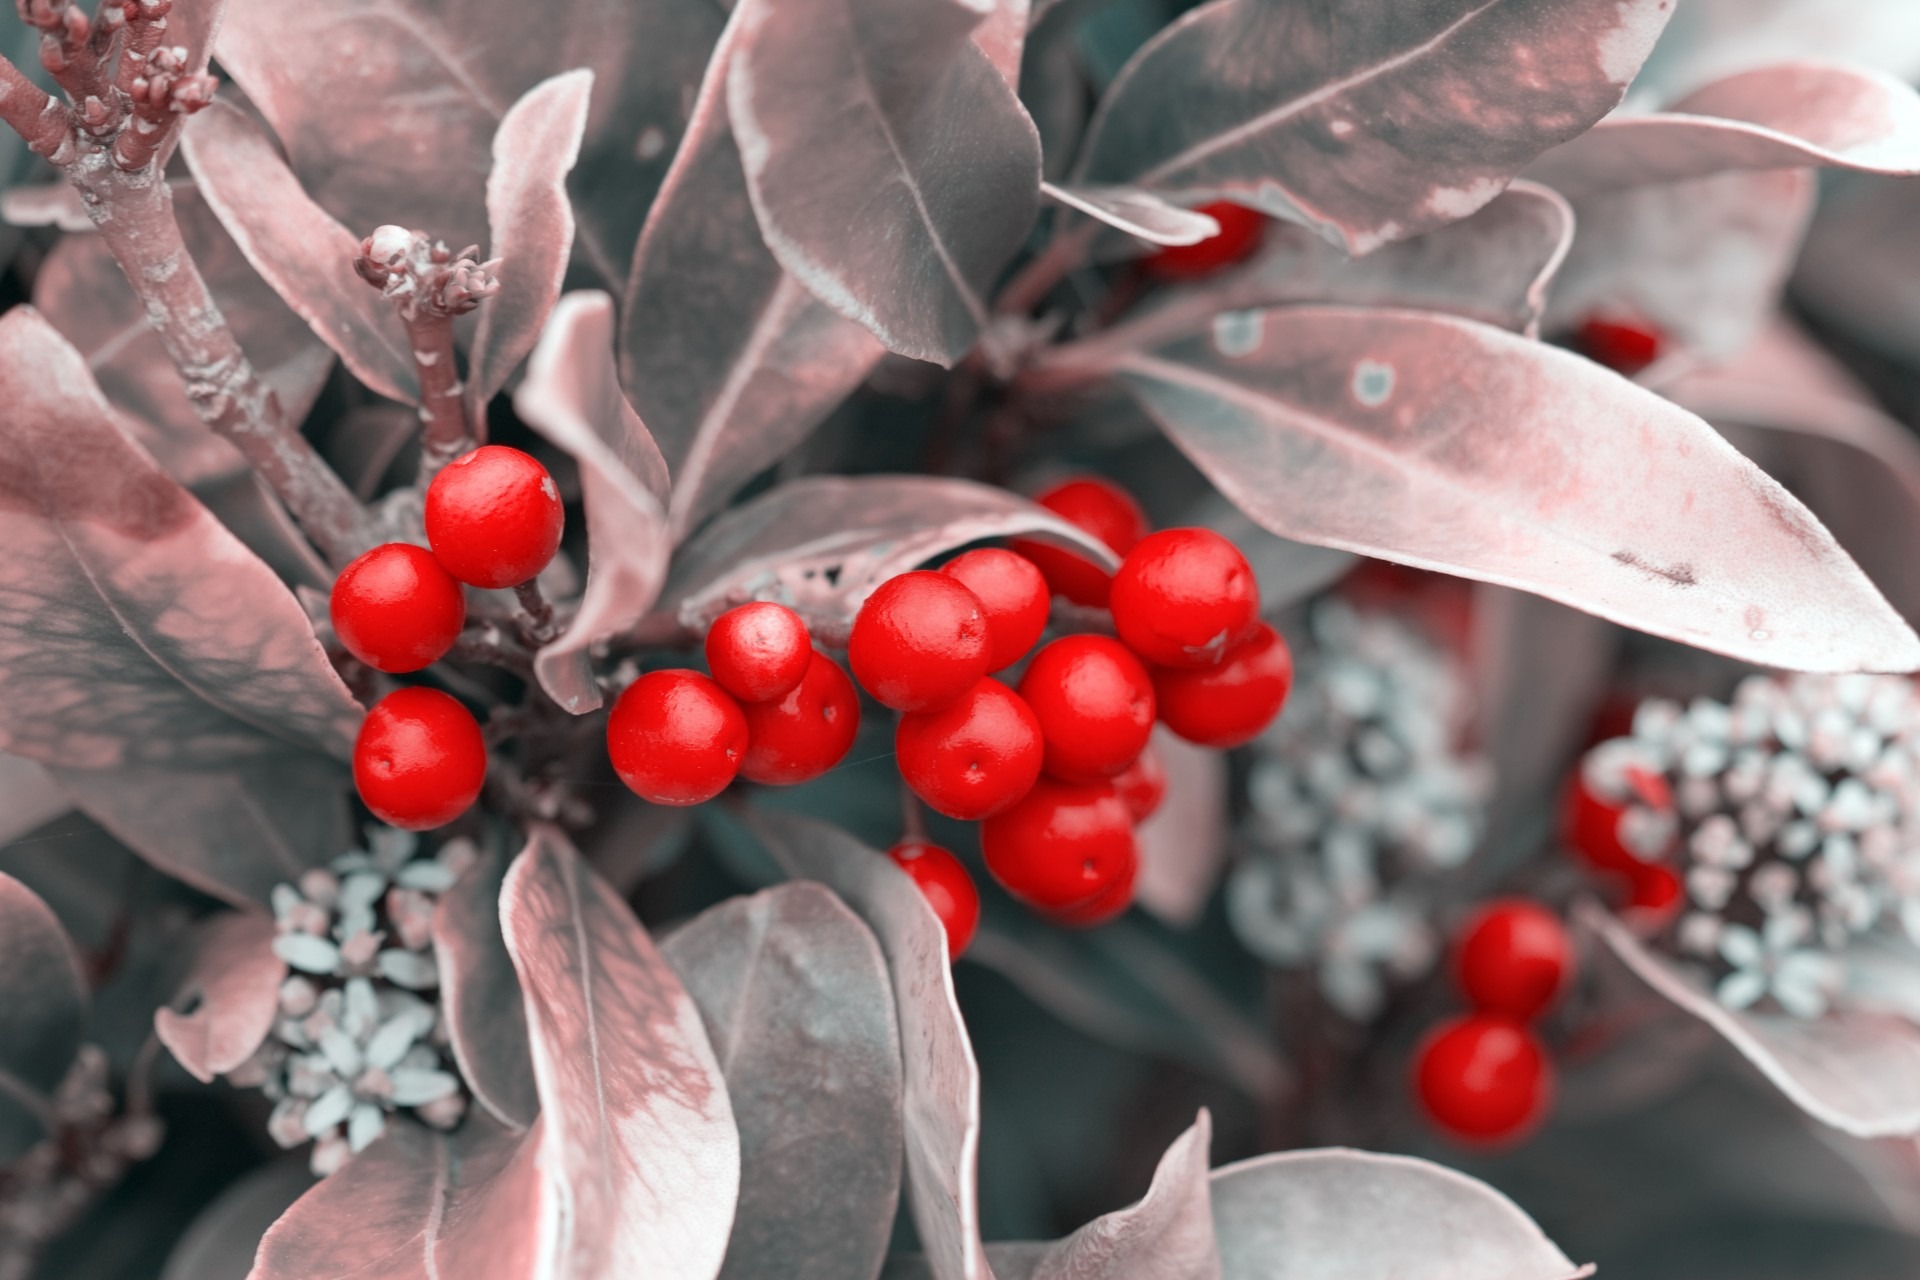
nature, branch, plant, fruit, berry, leaf, flower, decoration, food, red, produce, christmas, flora, leaves, background, berries, silver, decorative, shrub, beautiful, macro photography, flowering plant, land plant